Ground Floor

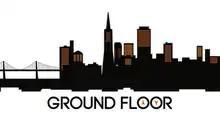
Title card

Ground Floor is an American sitcom created by Bill Lawrence and Greg Malins, that aired on TBS for two seasons, from November 14, 2013, through February 10, 2015. The series stars Skylar Astin, Briga Heelan, Rory Scovel and John C. McGinley and followed Brody, a successful banker who falls for Jenny, an intelligent maintenance supervisor who works in the same building.